Lake

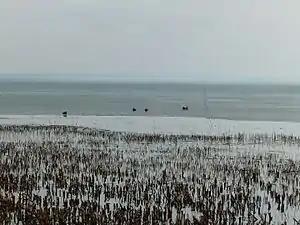
Ice melting on Lake Balaton in Hungary

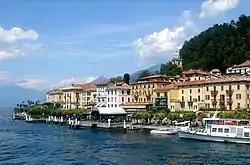
Bellagio, on the shores of Lake Como, Italy

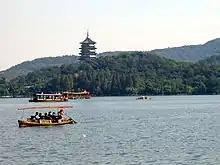
Lakes can have significant cultural importance. The West Lake of Hangzhou has inspired romantic poets throughout the ages, and has been an important influence on garden designs in China, Japan and Korea.

In addition to the mode of origin, lakes have been named and classified according to various other important factors such as thermal stratification, oxygen saturation, seasonal variations in lake volume and water level, salinity of the water mass, relative seasonal permanence, degree of outflow, and so on. The names used by the lay public and in the scientific community for different types of lakes are often informally derived from the morphology of the lakes' physical characteristics or other factors. Also, different cultures and regions of the world have their own popular nomenclature.